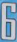
Number: 6